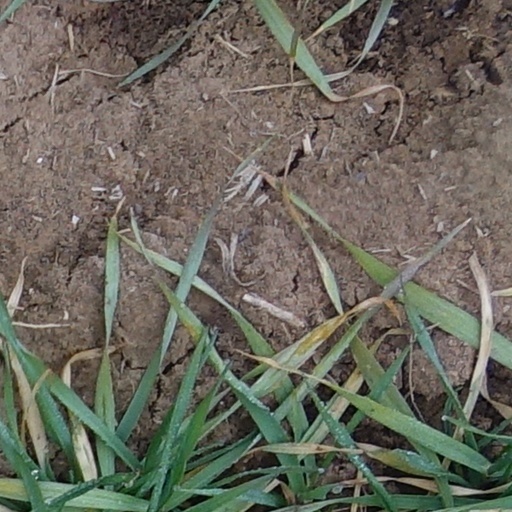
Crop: wheat